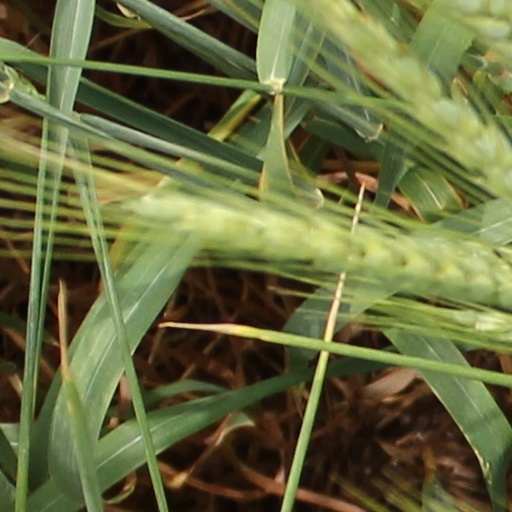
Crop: wheat